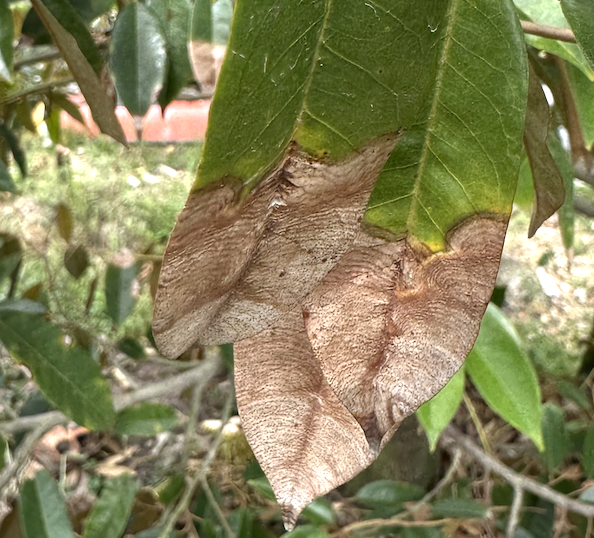
Label: anthracnose_disease